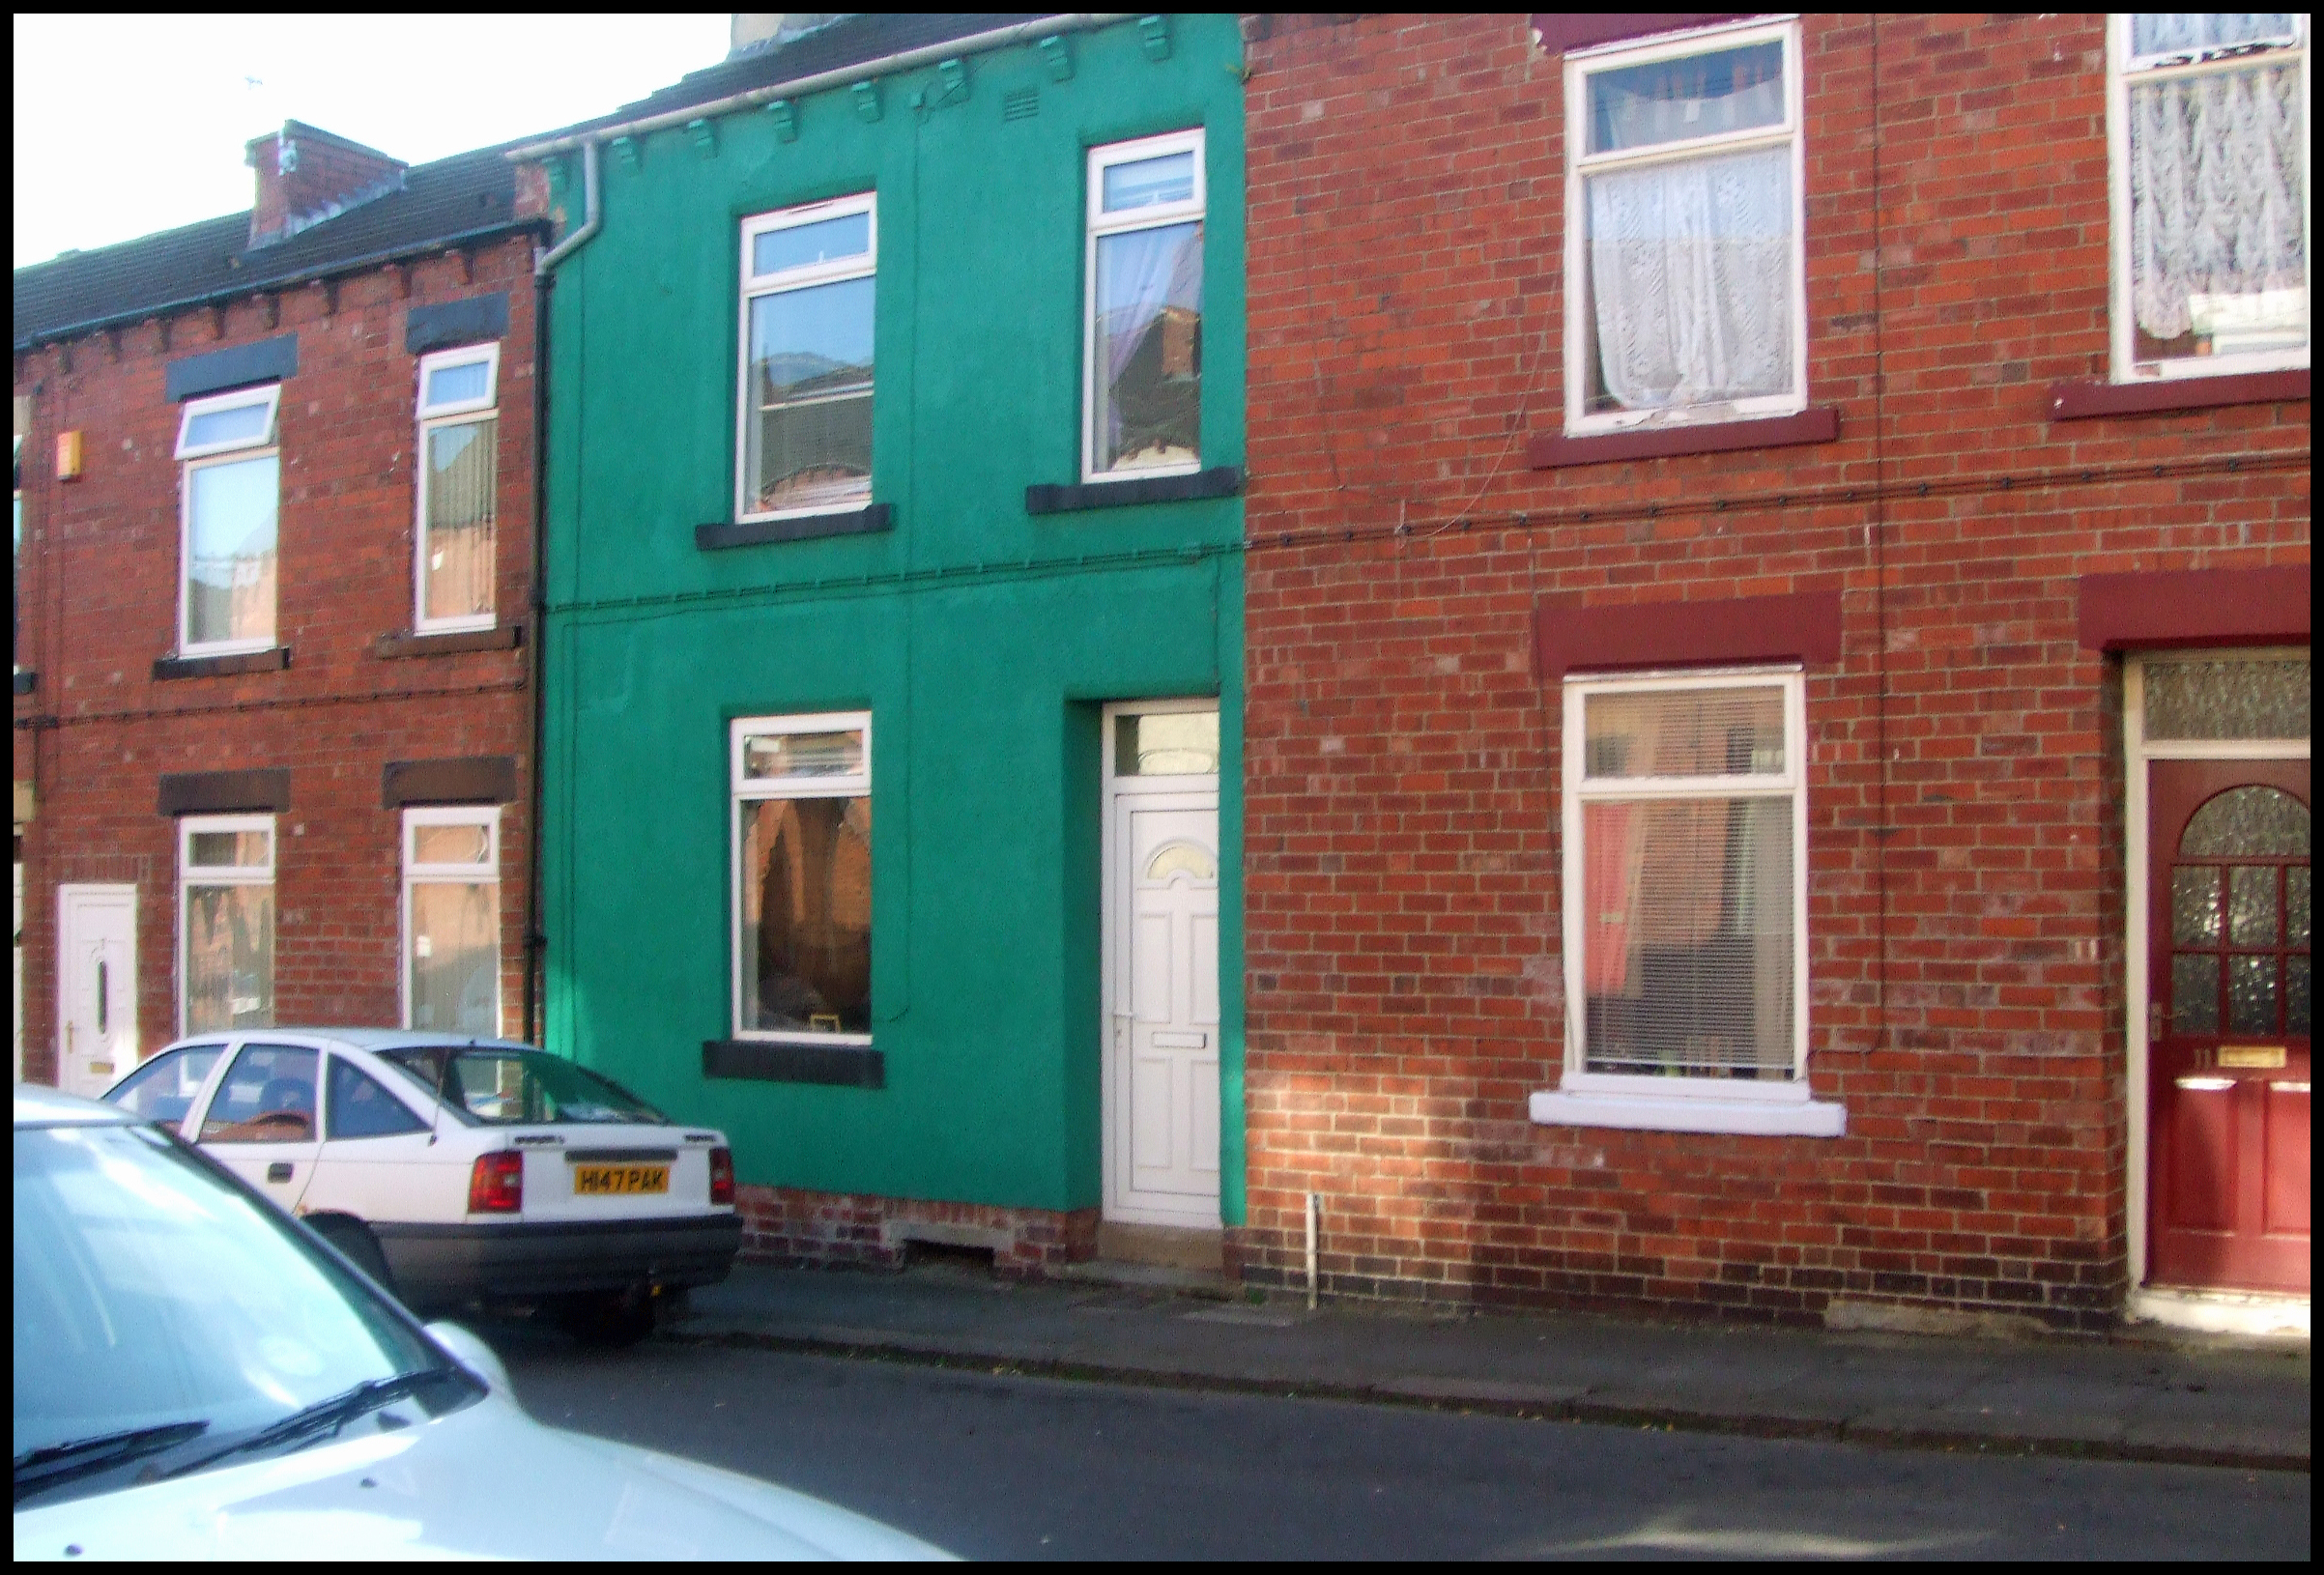
house, building, restaurant, facade, property, apartment, coloured, neighbourhood, real estate, residential area